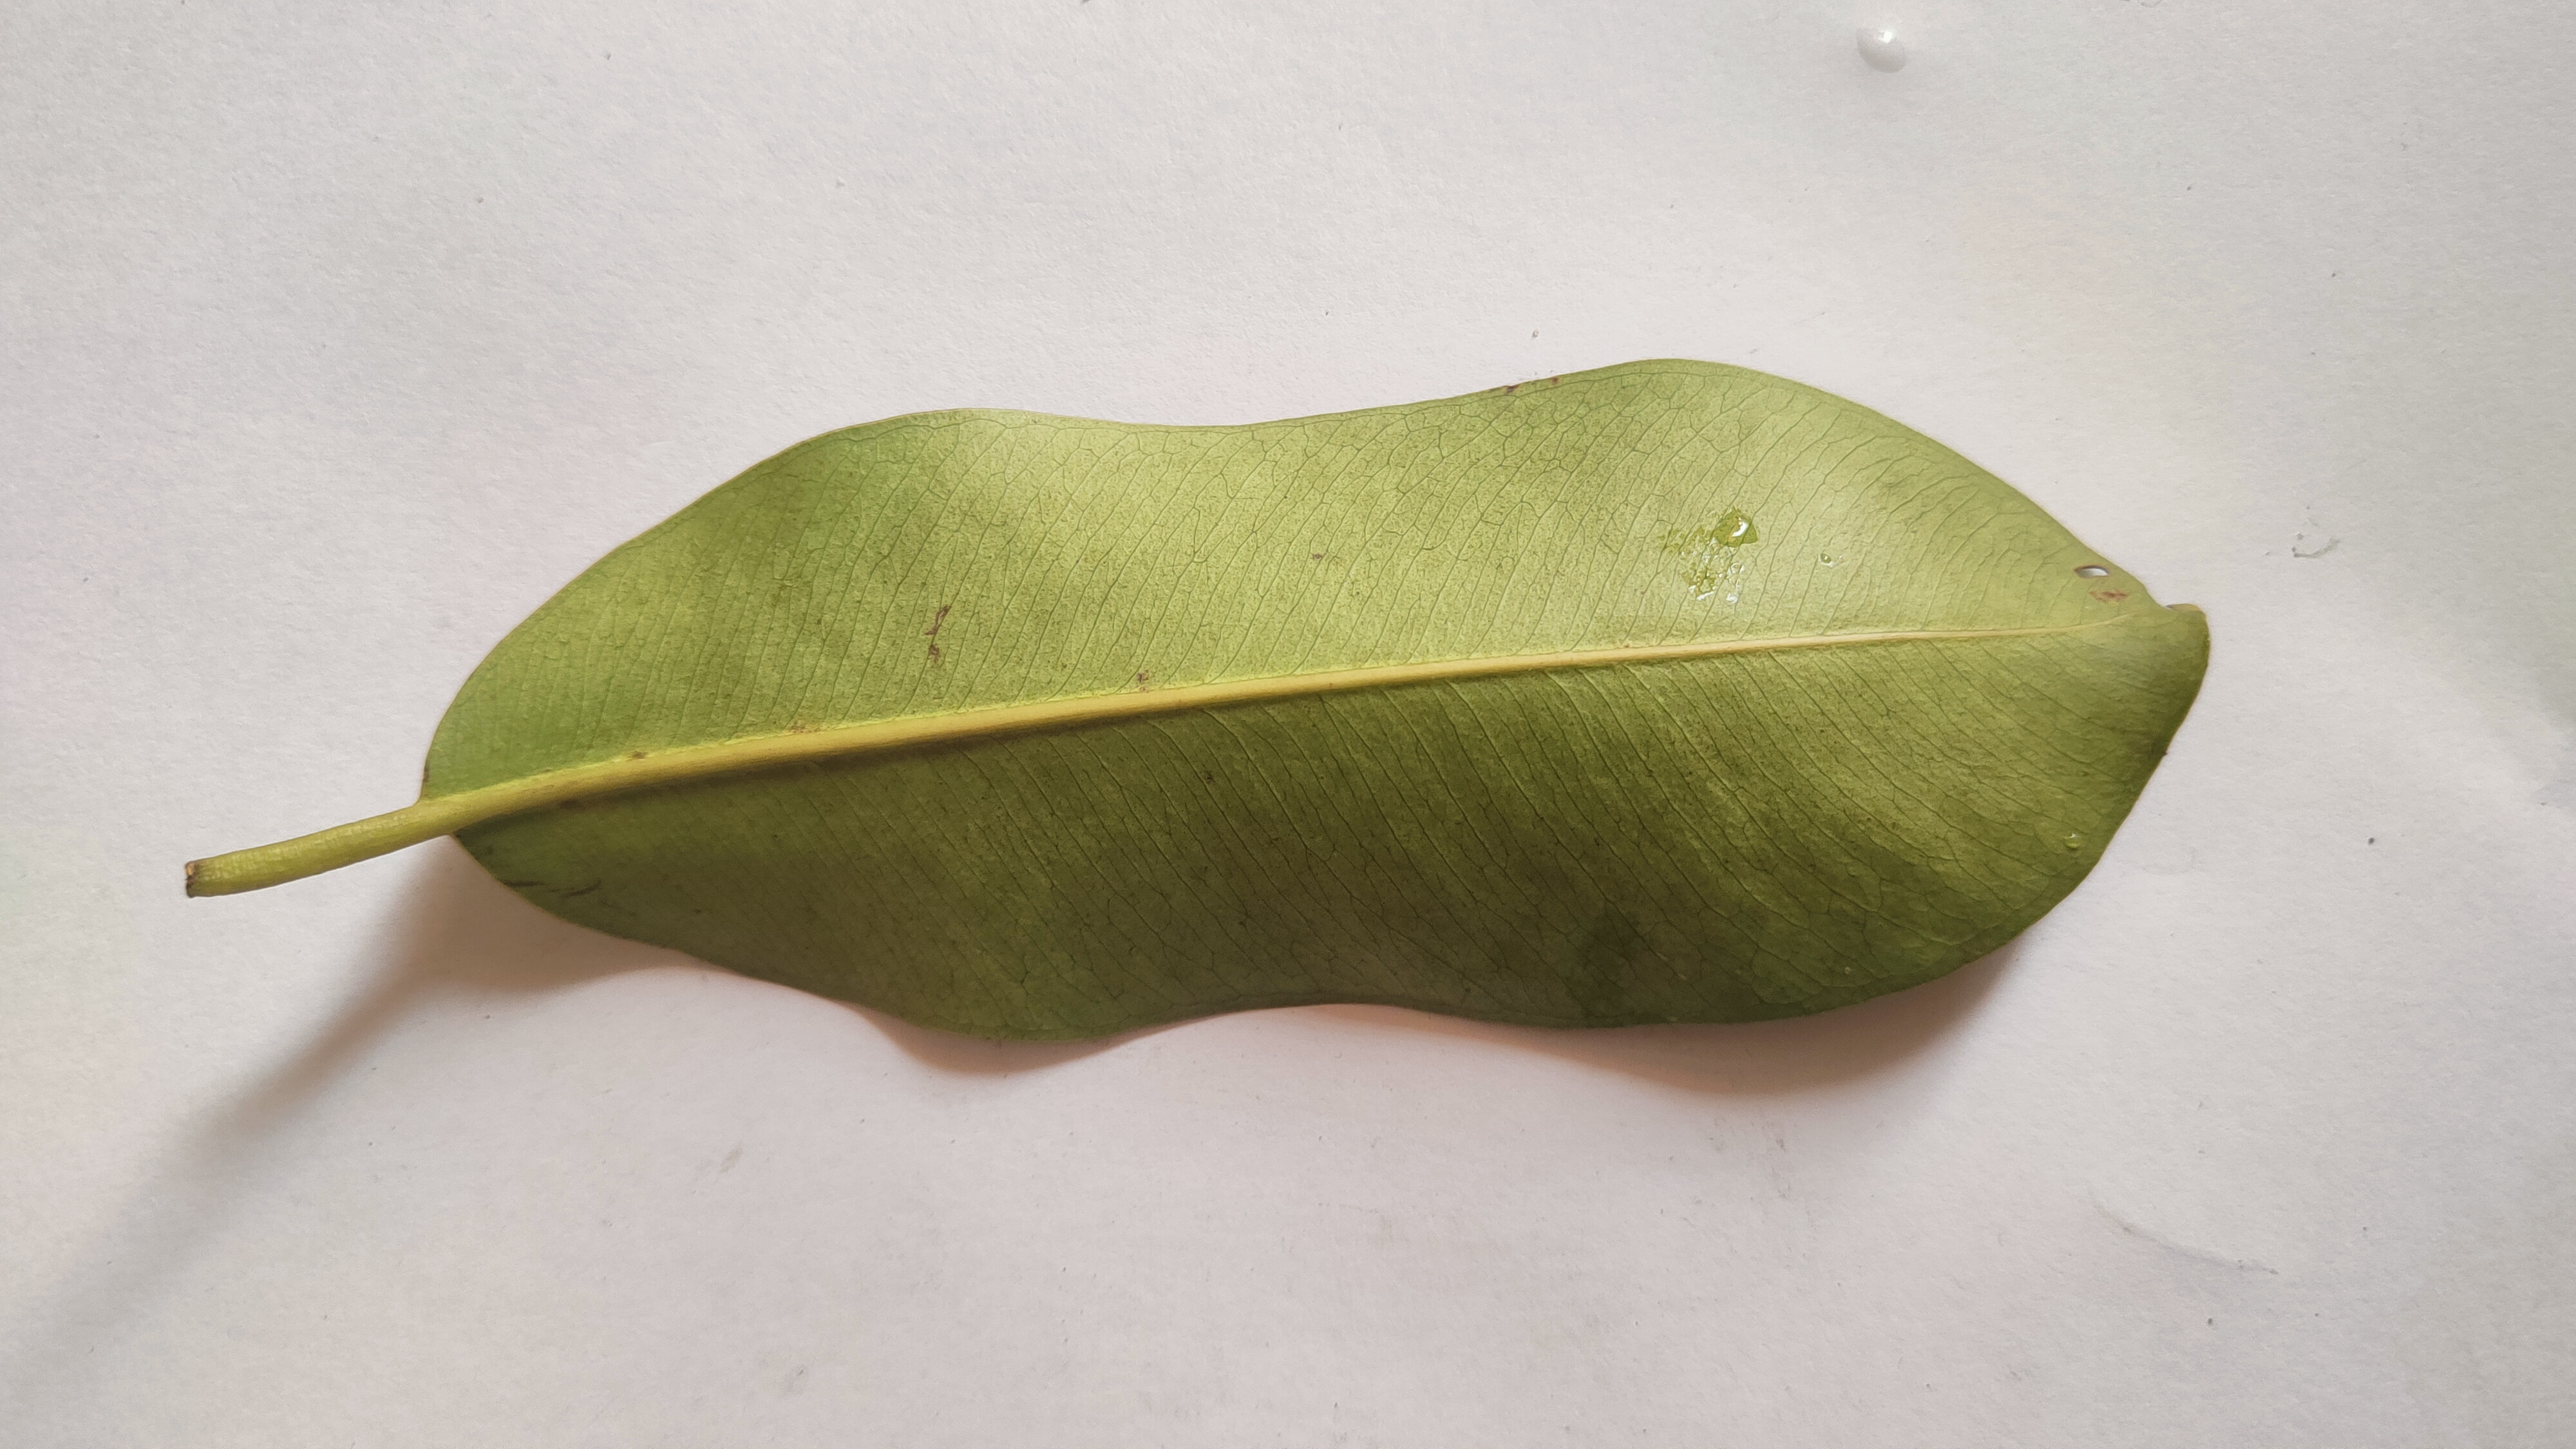
Leaf variety: Black plum